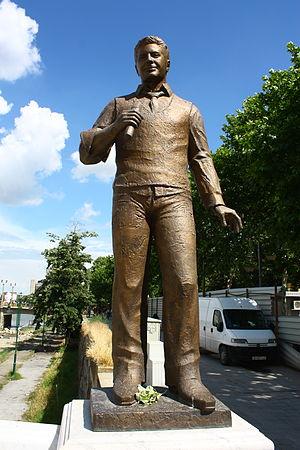
Le Pont de l'Art est un pont piétonnier situé sur le fleuve Vardar, dans le centre de Skopje, la capitale de la Macédoine du Nord. Le pont comporte de nombreuses statues de nombreux artistes et musiciens macédoniens. Il a été construit dans le cadre du grand projet Skopje 2014, avec un coût de construction estimé à 2,5 millions d'euros. Le pont comprend 29 sculptures, 14 de chaque côté et une au centre. Il mesure 83 mètres de longueur et 9 mètres de largeur, tandis que la partie centrale du pont fait 12 mètres de large.